The Best Families

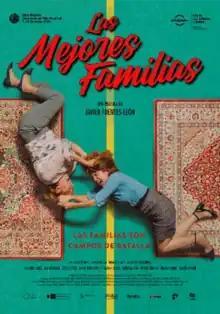
Theatrical release poster

The Best Families (Spanish: Las mejores familias) is a 2020 Peruvian-Colombian black comedy-drama film written and directed by Javier Fuentes-León. Starring Tatiana Astengo, Giovanni Ciccia, Jely Reátegui, Grapa Paola, Carlos Carlín, Jimena Lindo, César Ritter, Marco Zunino and Vanessa Saba.